Battle of the Alamo

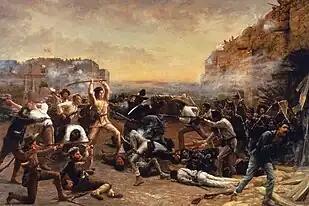
A man in buckskin clothes holds a rifle over his head. He is surrounded by dead soldiers.

The last Texian group to remain in the open were Crockett and his men, defending the low wall in front of the church. Unable to reload, they used their rifles as clubs and fought with knives. After a volley of fire and a wave of Mexican bayonets, the few remaining Texians in this group fell back towards the church. The Mexican army now controlled all of the outer walls and the interior of the Alamo compound except for the church and rooms along the east and west walls. Mexican soldiers turned their attention to a Texian flag waving from the roof of one building. Four Mexicans were killed before the flag of Mexico was raised in that location.